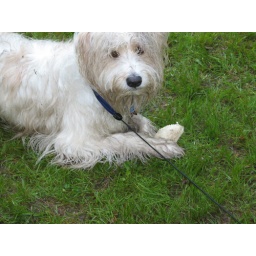
Hudson just got back from playing all day in the river and sand and now its time for a bone.